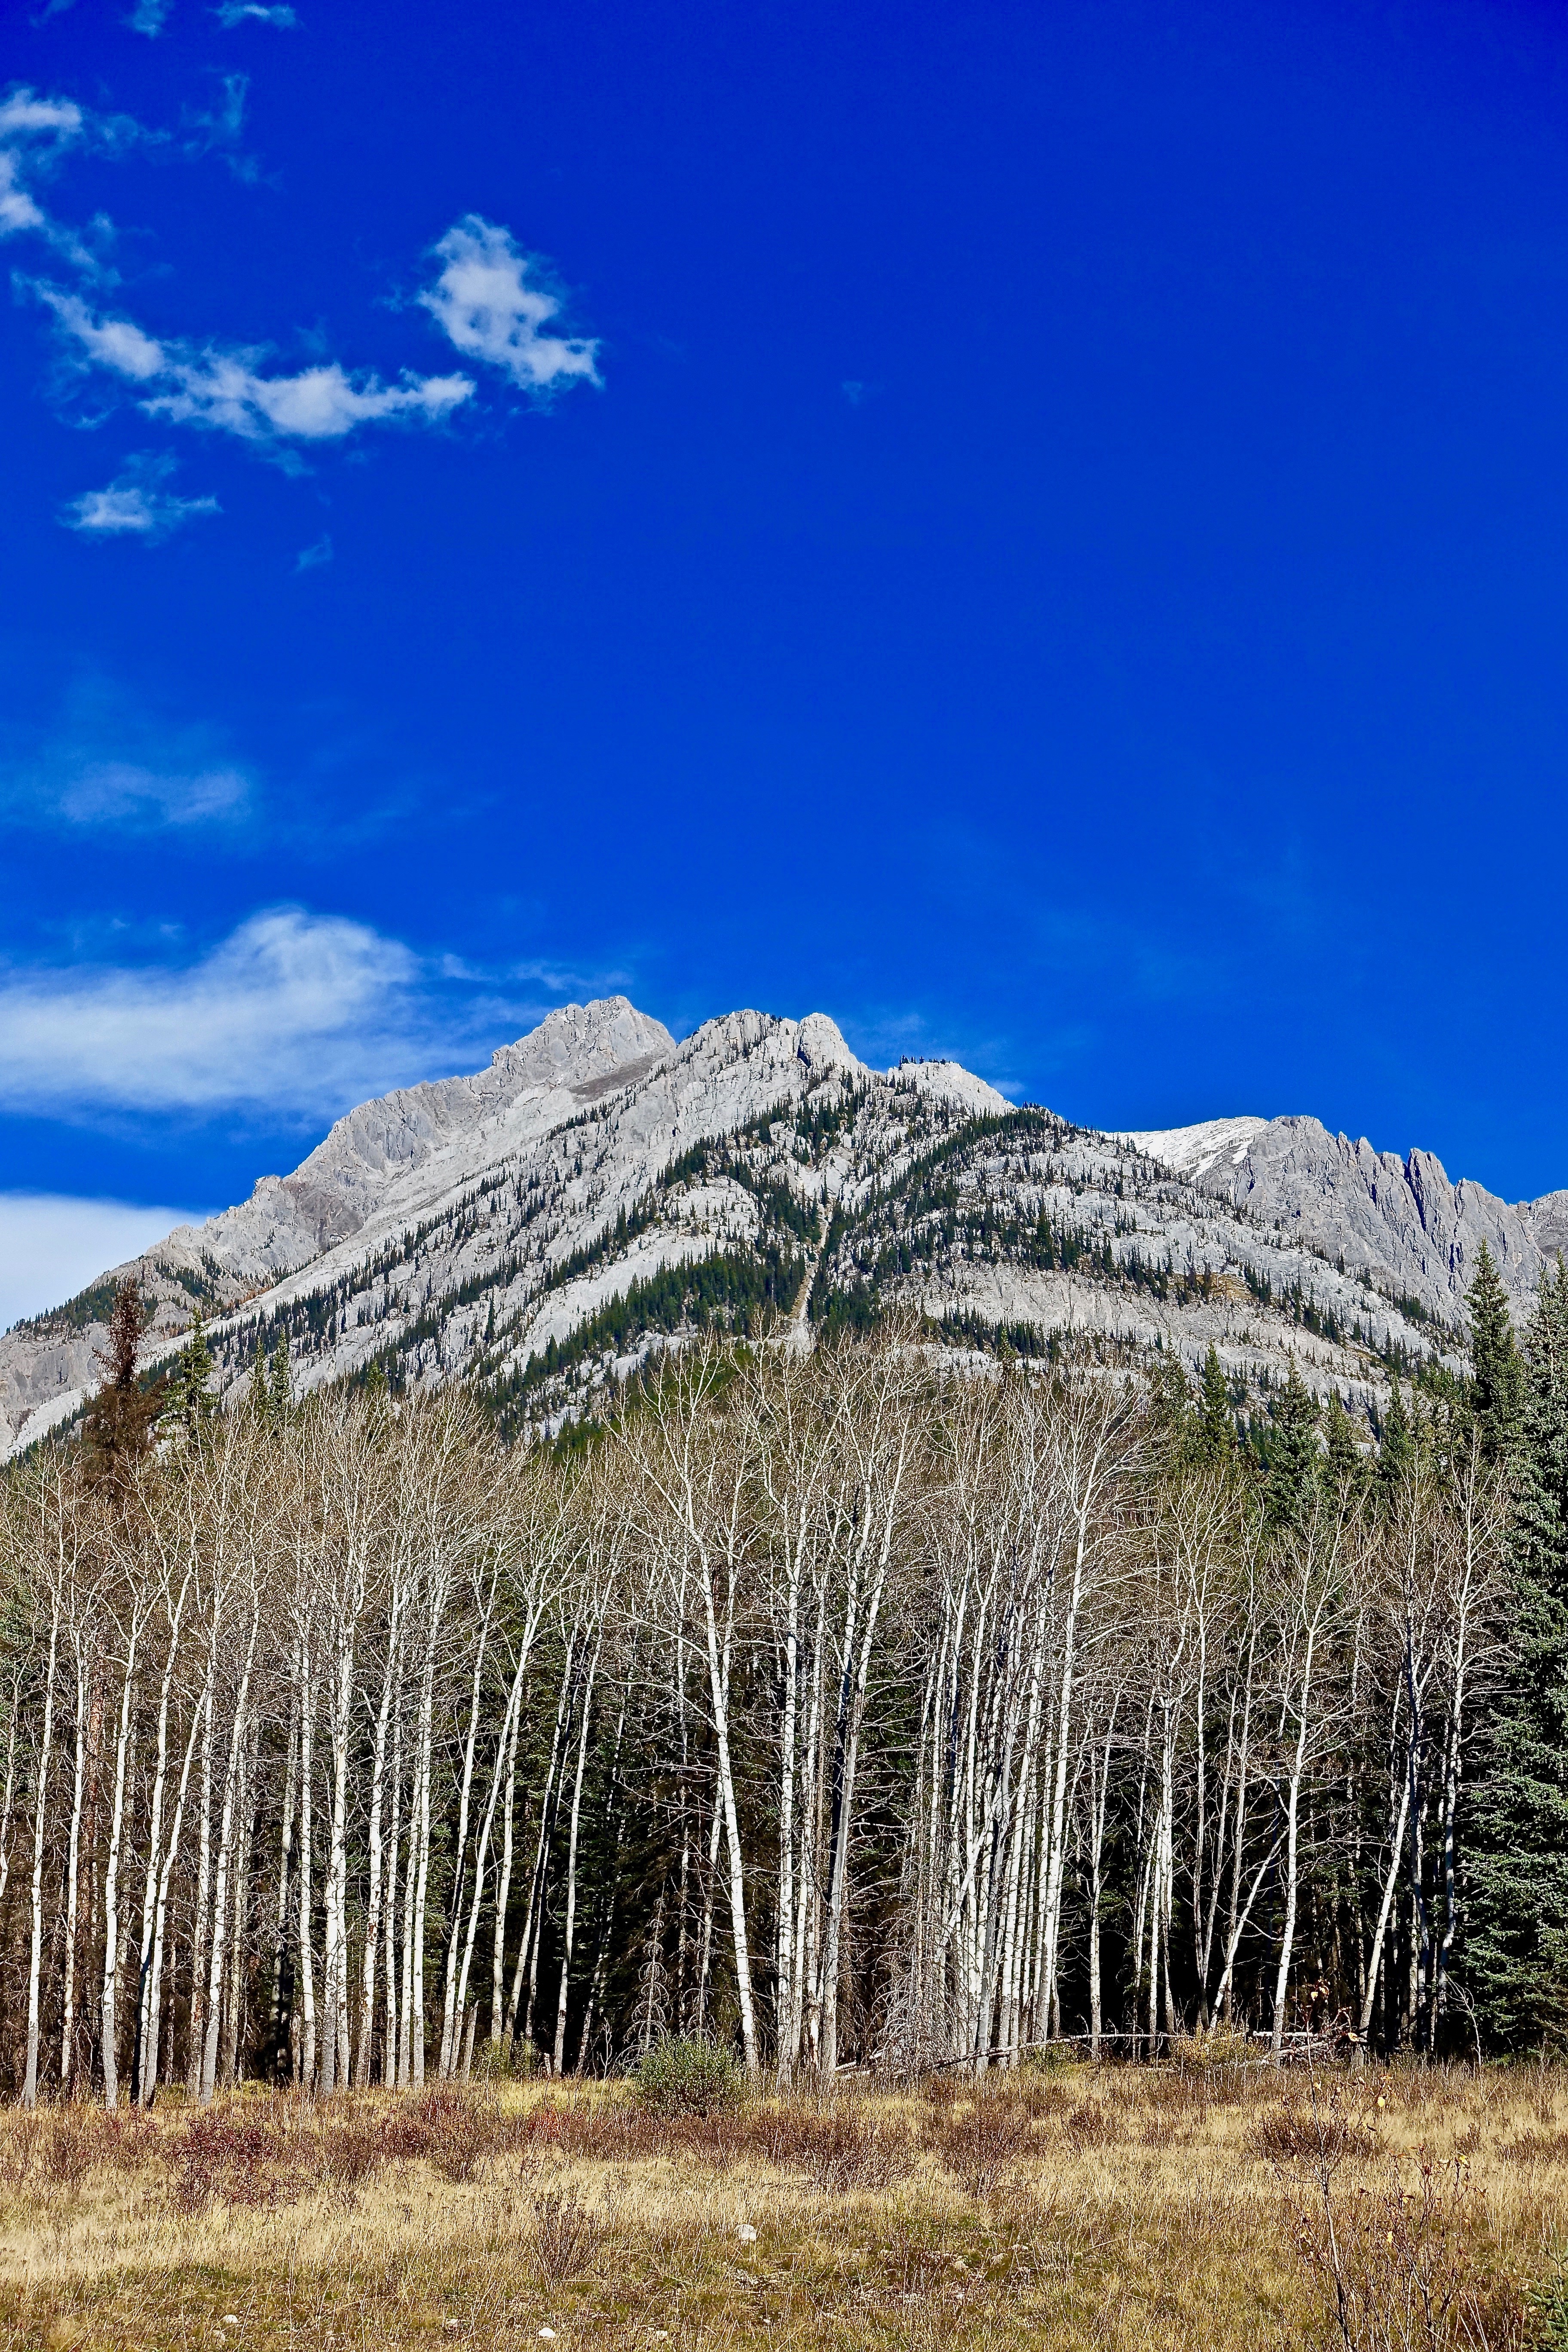
landscape, tree, nature, grass, wilderness, mountain, hill, scenic, scenery, trees, mountains, badlands, rockies, plateau, ecosystem, natural environment, woody plant, mountainous landforms